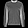
Label: Pullover